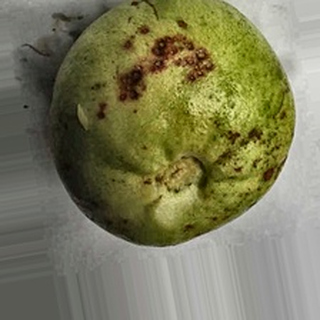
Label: guava_anthracnose